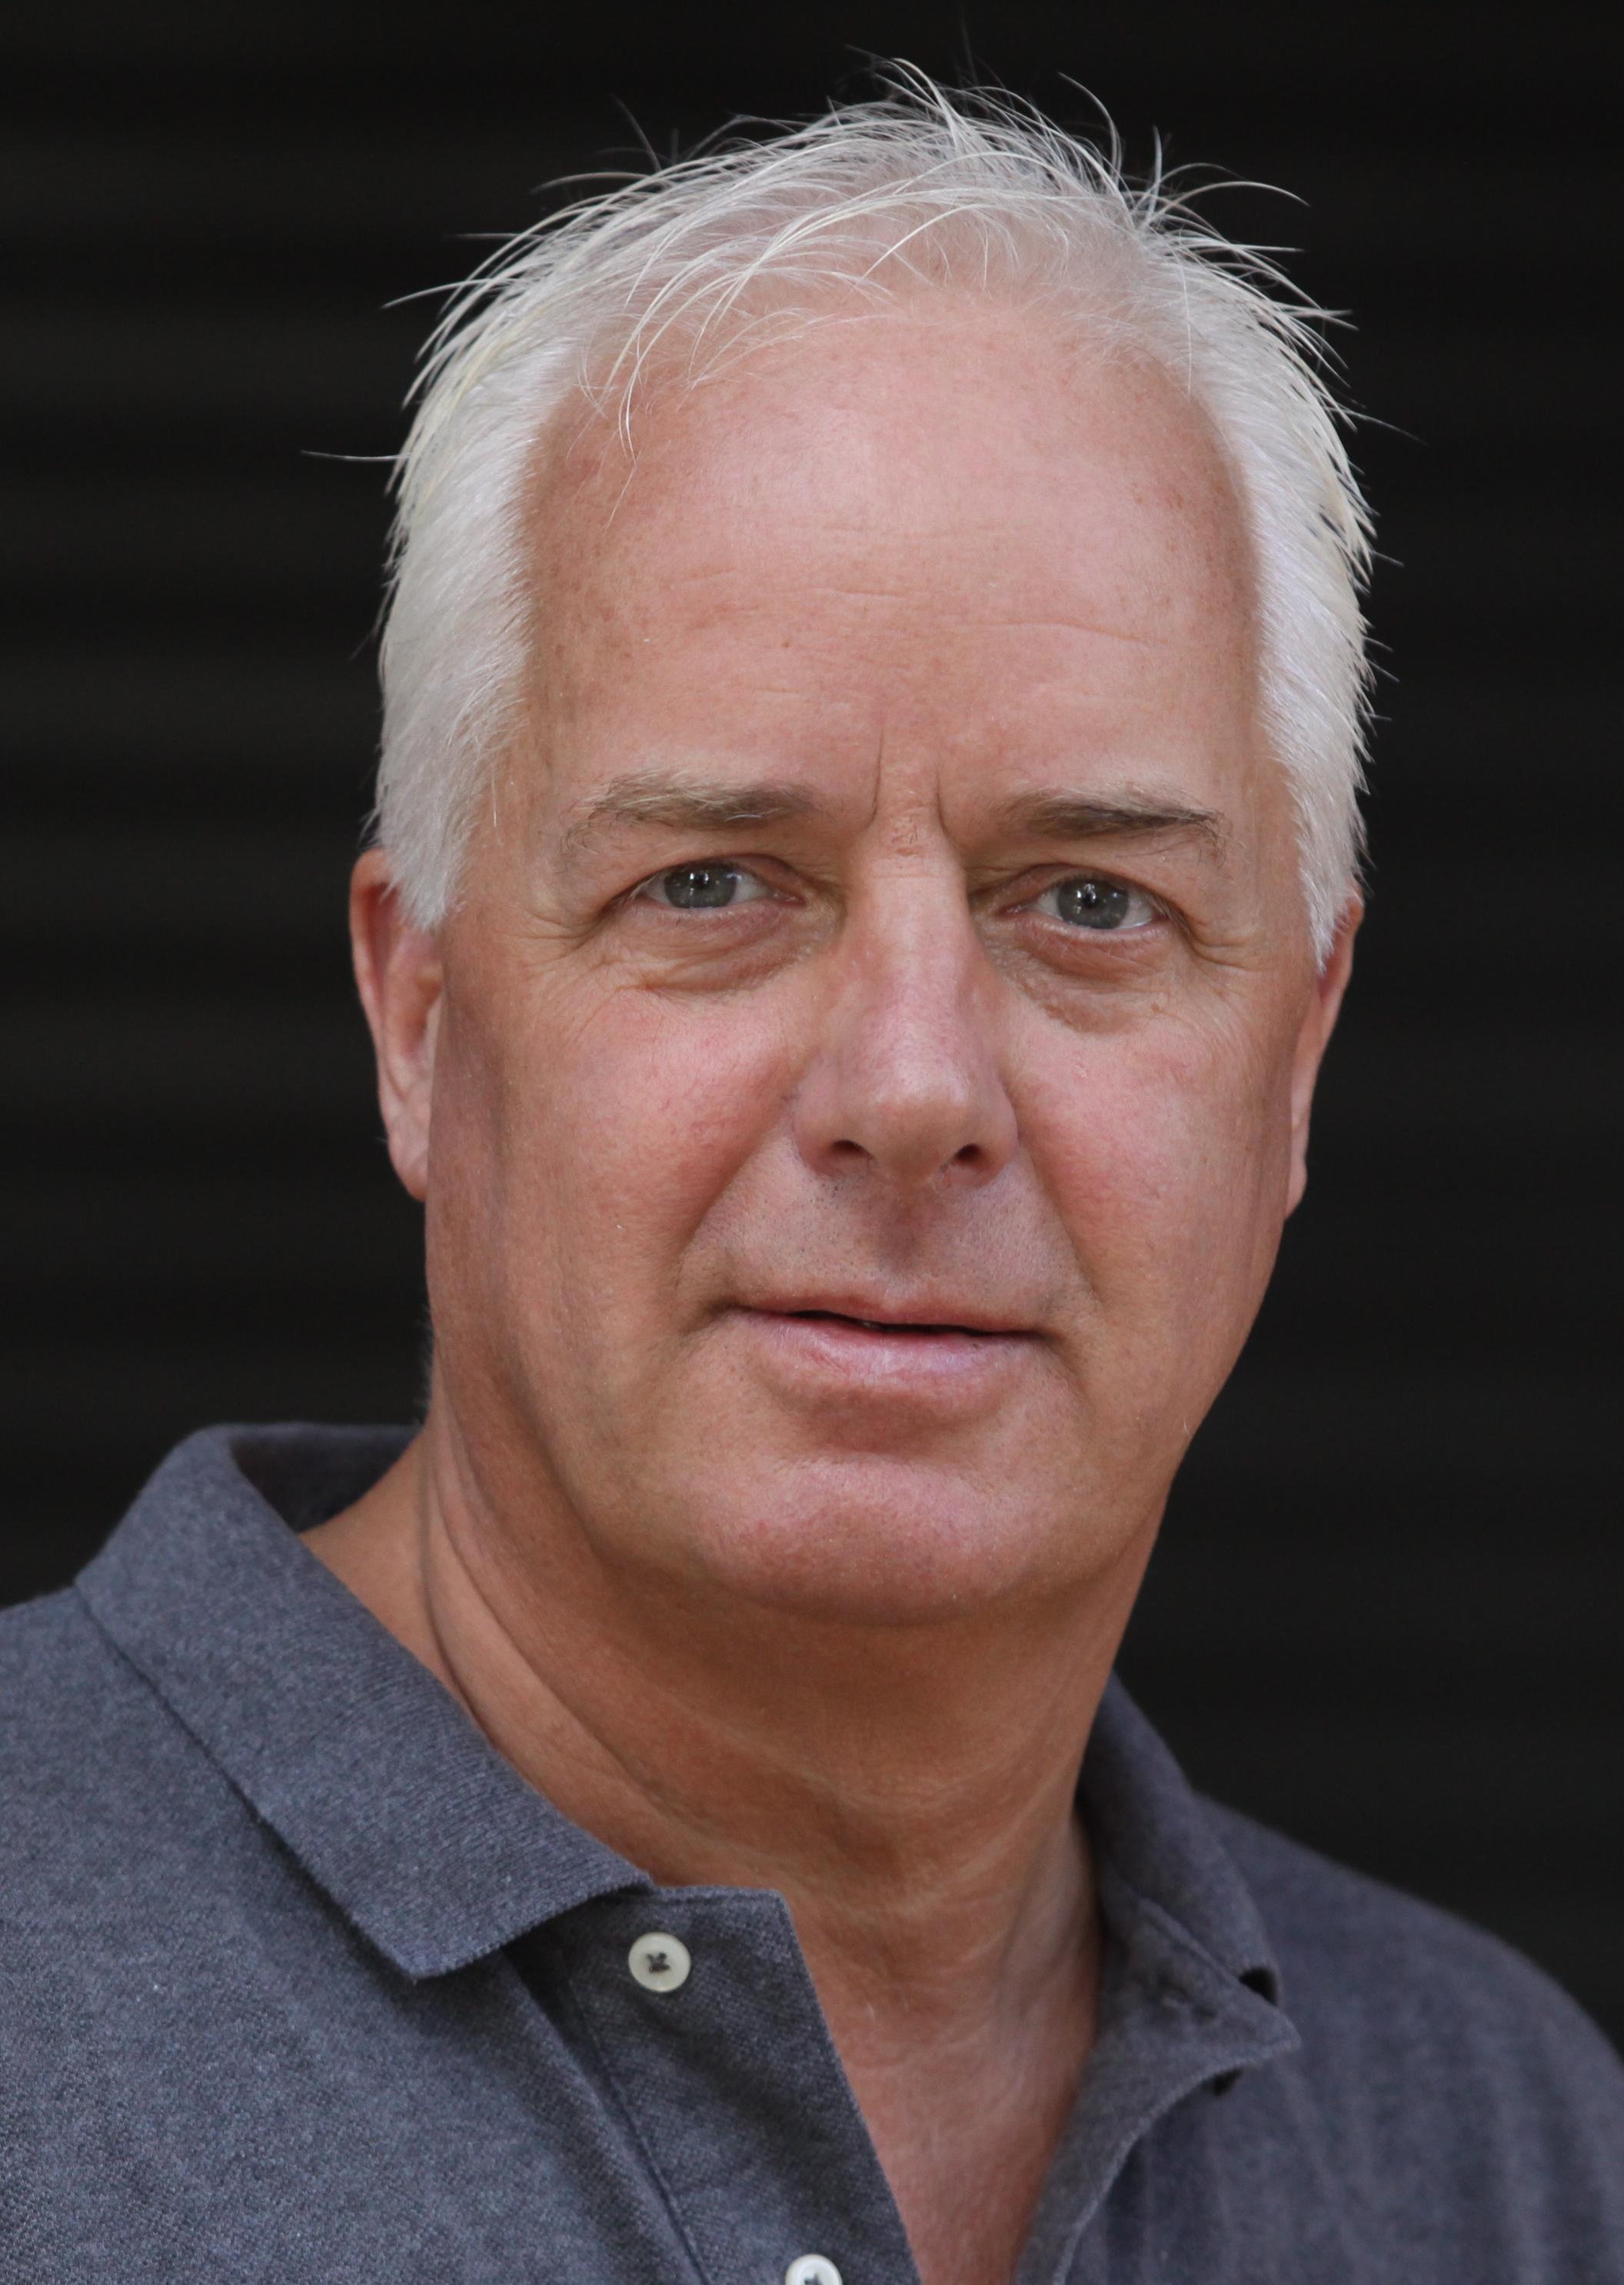
man, person, male, portrait, professional, profession, senior citizen, face, nose, head, andreas kaufmann